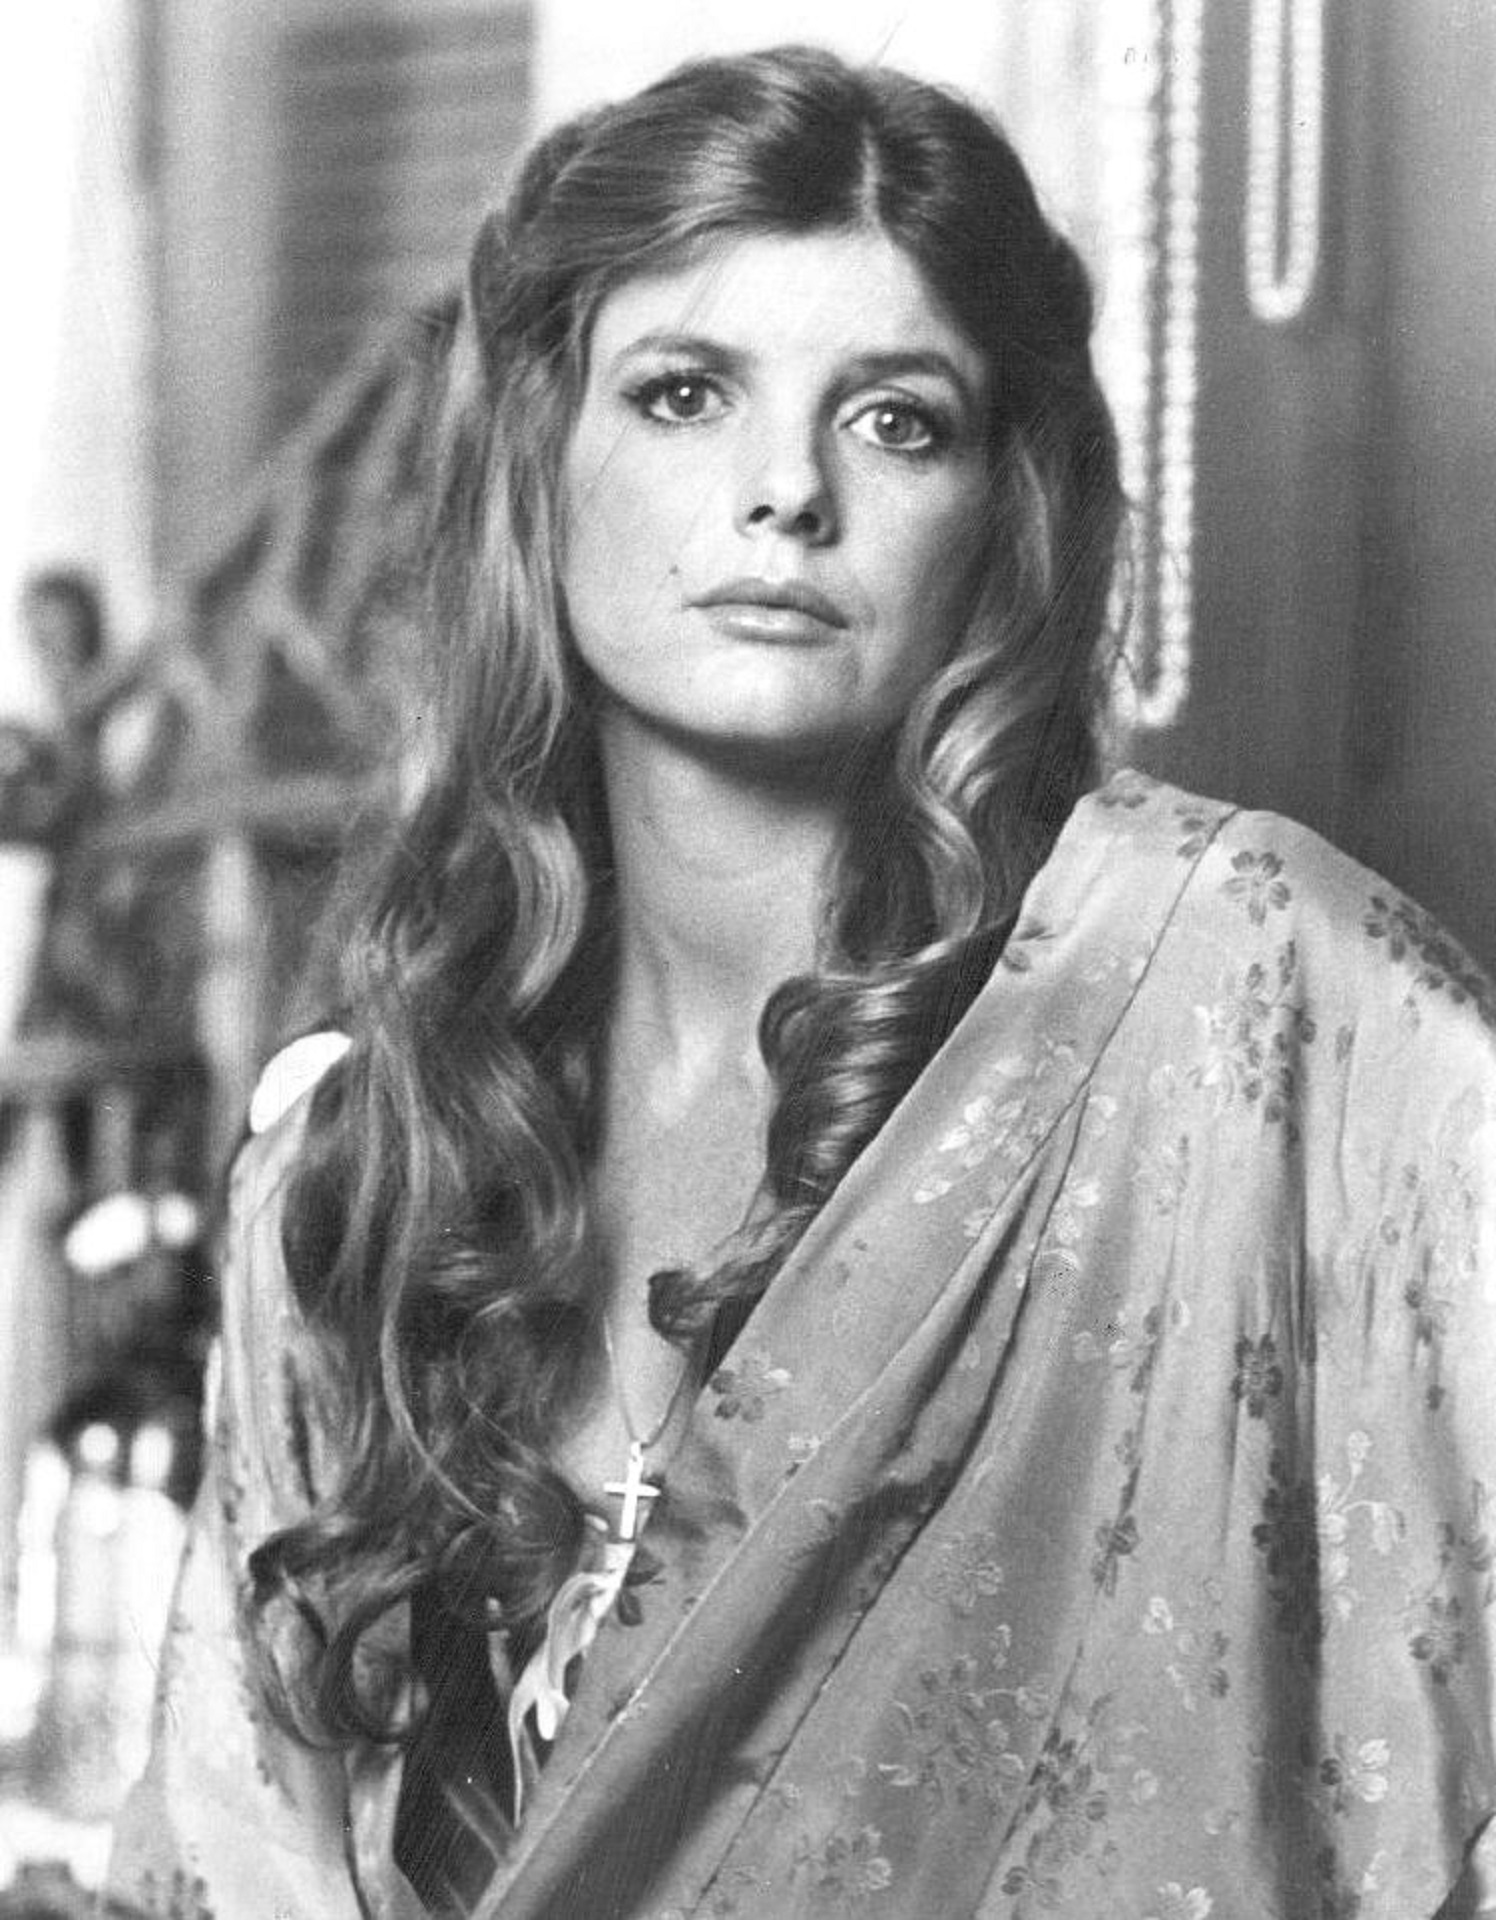
person, black and white, hair, film, female, hollywood, portrait, model, television, tv, monochrome, hairstyle, long hair, stage, cinema, author, entertainment, movies, actress, photo shoot, monochrome photography, supermodel, motion pictures, katharine ross